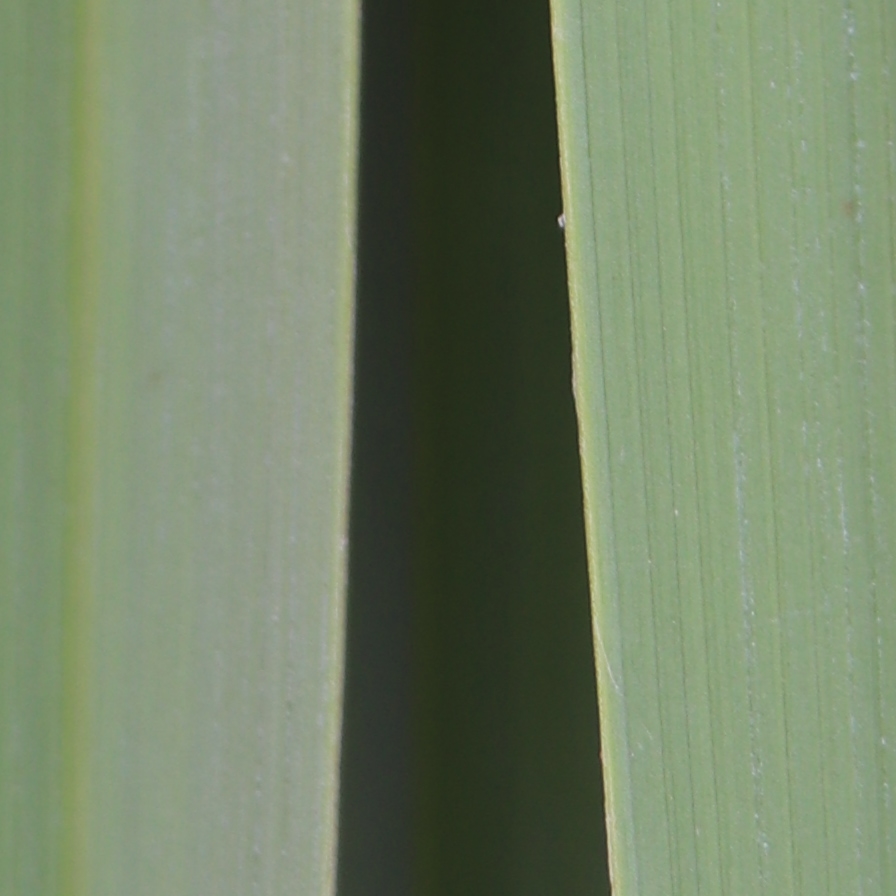
Label: Healthy